Miki Geva

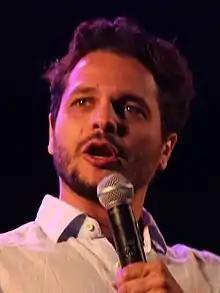
Miki Geva

Miki Geva (Hebrew: מיקי גבע; born 9 October 1979) is an Israeli stand-up comedian, musician and actor.